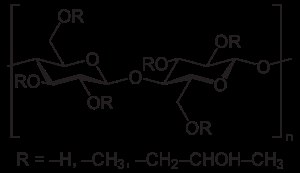
Hydroxypropylmethylcellulose
Den kemiske struktur af hHydroxypropylmethylcellulose
Hydroxypropylmethylcellulose er en kemisk modificeret cellulose, der benyttes som stabilisator og fortykningsmiddel. Det fremstilles af cellulose, der findes som naturlig polymer i plantefibre.